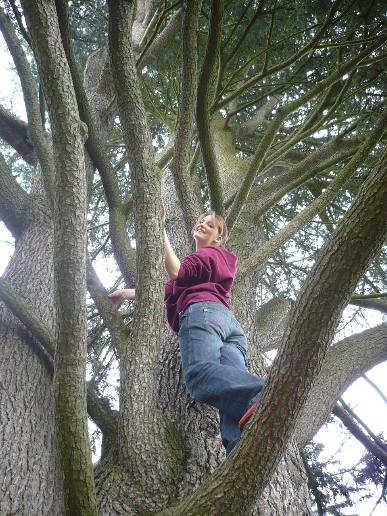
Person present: Yes